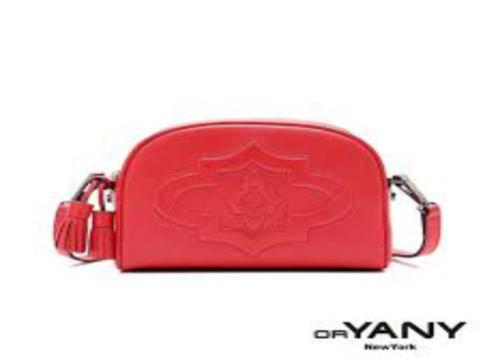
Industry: Clothes